Valley Preferred Cycling Center

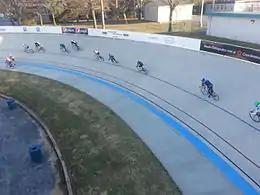
Cyclists practice at Valley Preferred Cycling Center in Breinigsville, Pennsylvania

The velodrome was launched in the early 1970s by Robert Rodale, publisher of Rodale, Inc. in nearby Emmaus. Rodale became interested in cycling while competing in the Pan-American Games in Winnipeg, Canada in 1967. In 1974 construction broke ground on the plot of land that was owned by Bob Rodale and his wife, Ardath. The first race was held on October 12, 1975. The Velodrome was originally called the "Lehigh County Velodrome" or simply "T-town", due to its close proximity to Trexlertown. The center underwent a number of renovations which added rest rooms, seats for the fans, a podium, showers, and changing rooms.